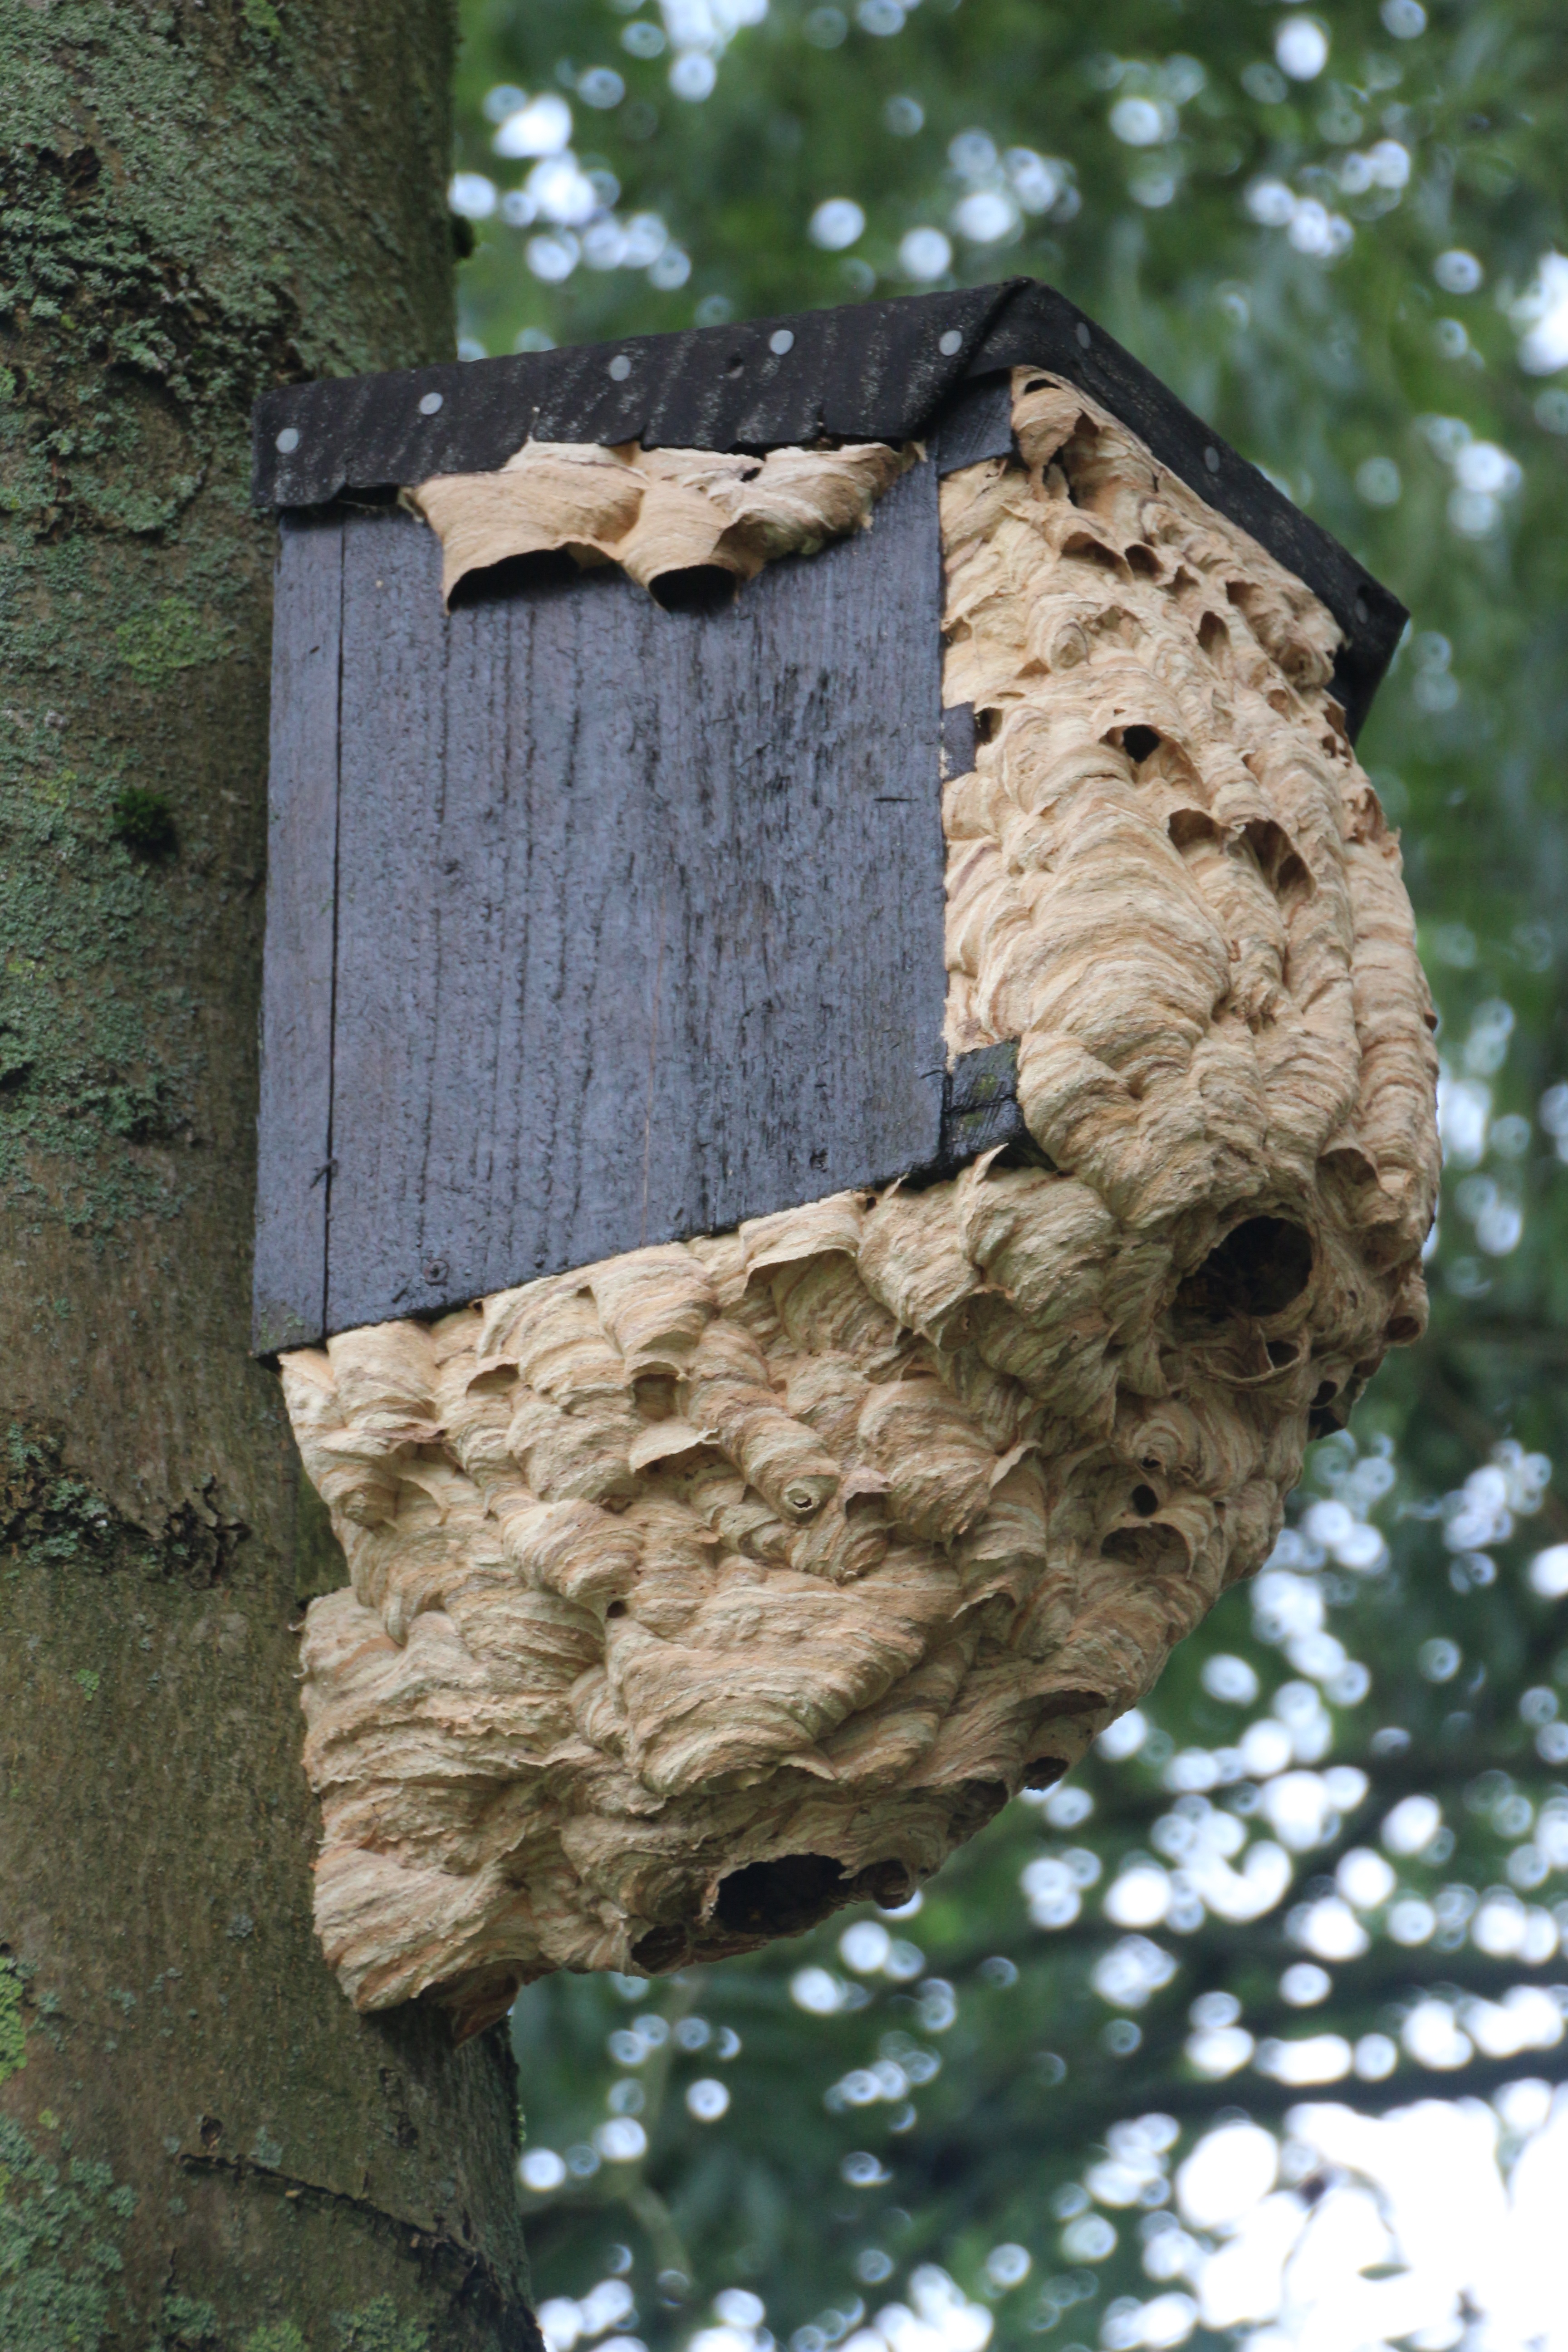
tree, nature, wood, leaf, trunk, wildlife, insect, rest, garden, fauna, bee, nest, birdhouse, bird feeder, the hive, membrane winged insect, hornissennest